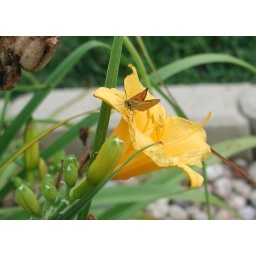
moth in a yellow flower